Protein–protein interaction prediction

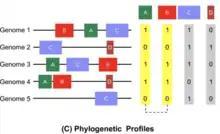
"Figure A."The phylogenetic profiles of four genes (A, B, C and D) are shown on the right. A '1' denotes presence of the gene in the genome and a '0' denotes absence. The two identical profiles of genes A and B are highlighted in yellow.

"The phylogenetic profile method" is based on the hypothesis that if two or more proteins are concurrently present or absent across several genomes, then they are likely functionally related. "Figure A" illustrates a hypothetical situation in which proteins A and B are identified as functionally linked due to their identical phylogenetic profiles across 5 different genomes. The Joint Genome Institute provides an Integrated Microbial Genomes and Microbiomes database (JGI IMG) that has a phylogenetic profiling tool for single genes and gene cassettes.